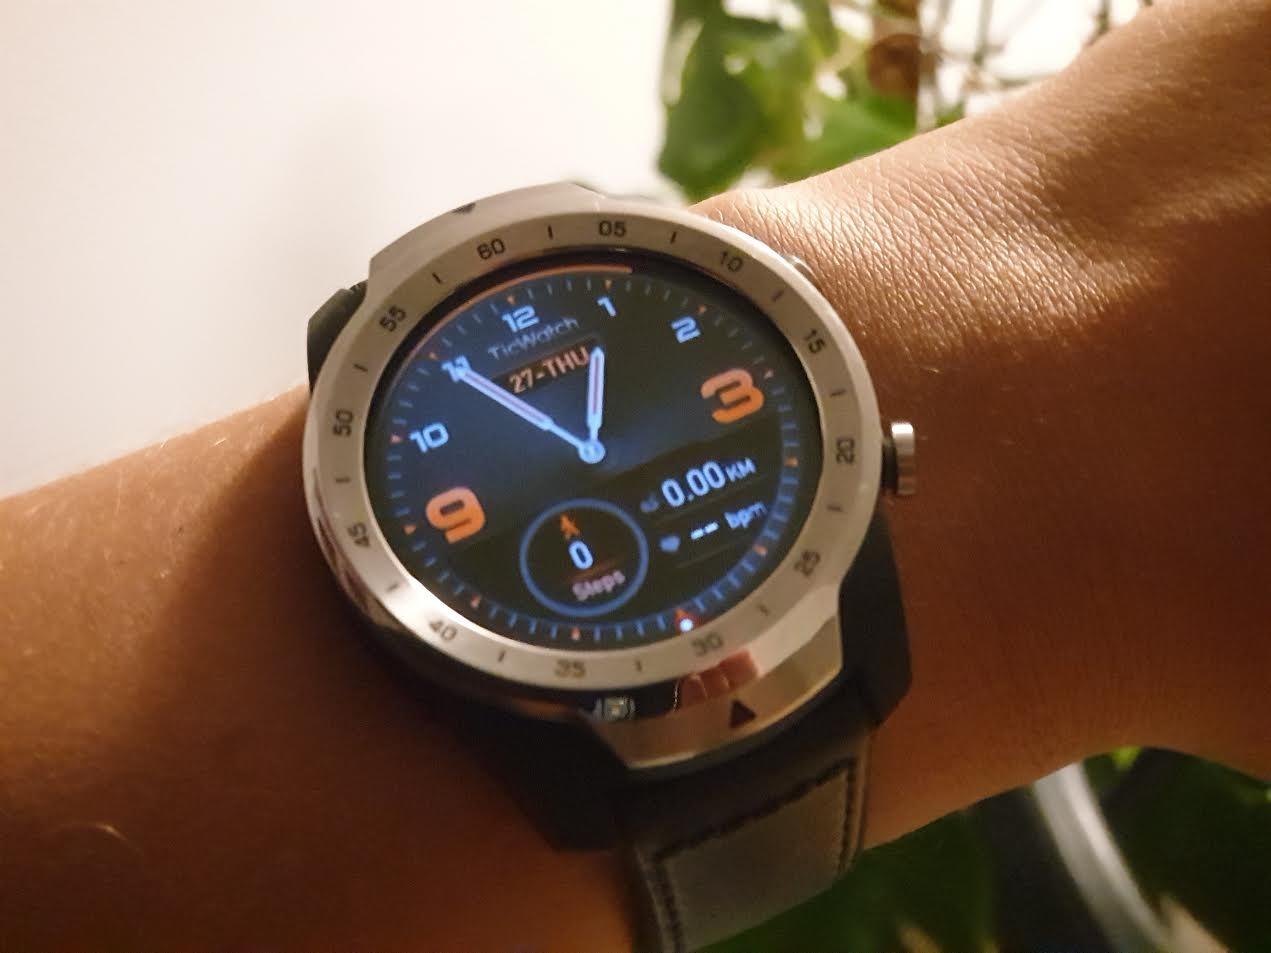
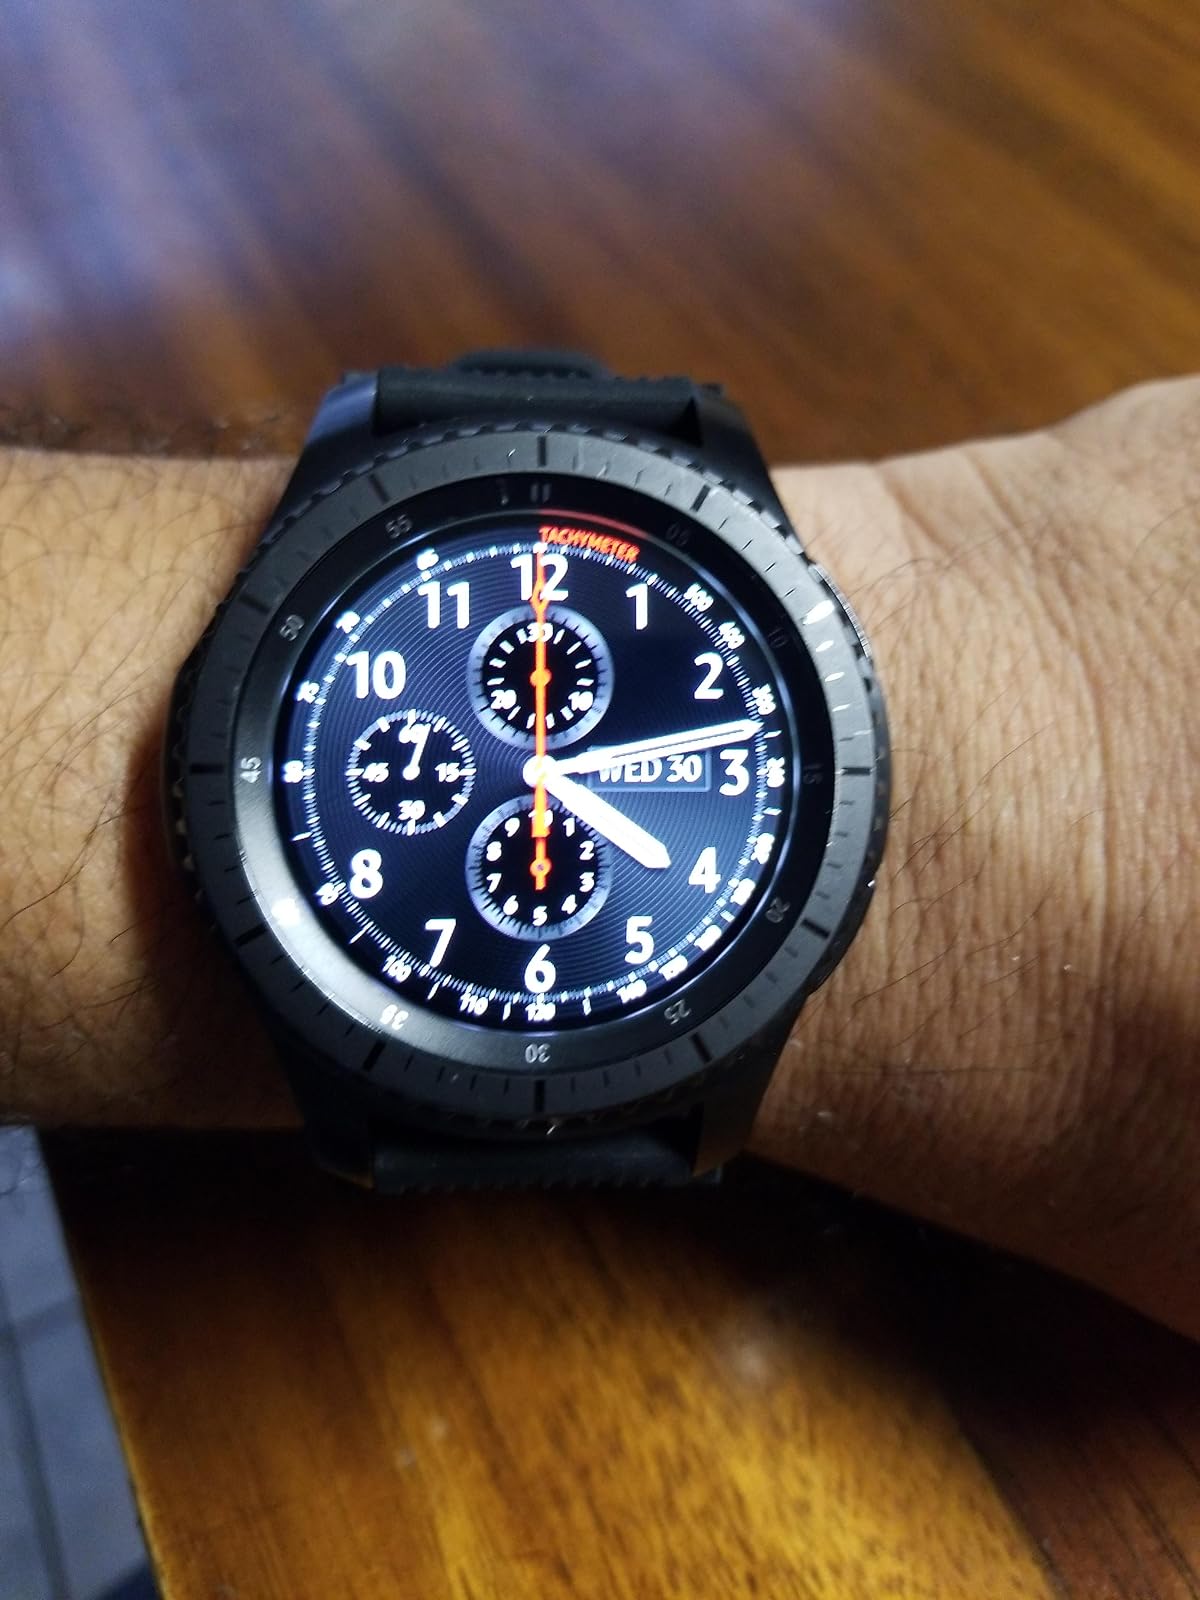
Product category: smartwatch
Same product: no